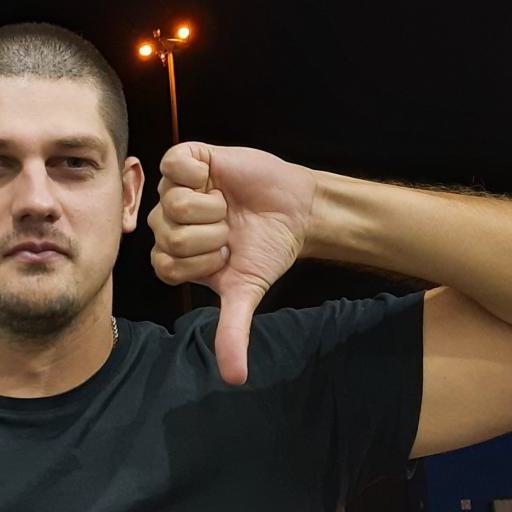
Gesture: dislike